Baiyankamys

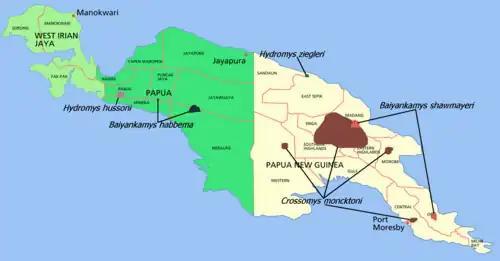
Distribution of the murine rodent genera Baiyankamys, "Crossomys" and "Hydromys" (except for the widespread "Hydromys chrysogaster") on New Guinea

Hinton described " Baiyankamys" as similar in appearance to the species "Hydromys habbema" but differed due to its unreduced pinnae and its lower teeth. It was described as having three lower molars on both sides of the lower jaw, whereas other genera of amphibious murines in New Guinea have only two.